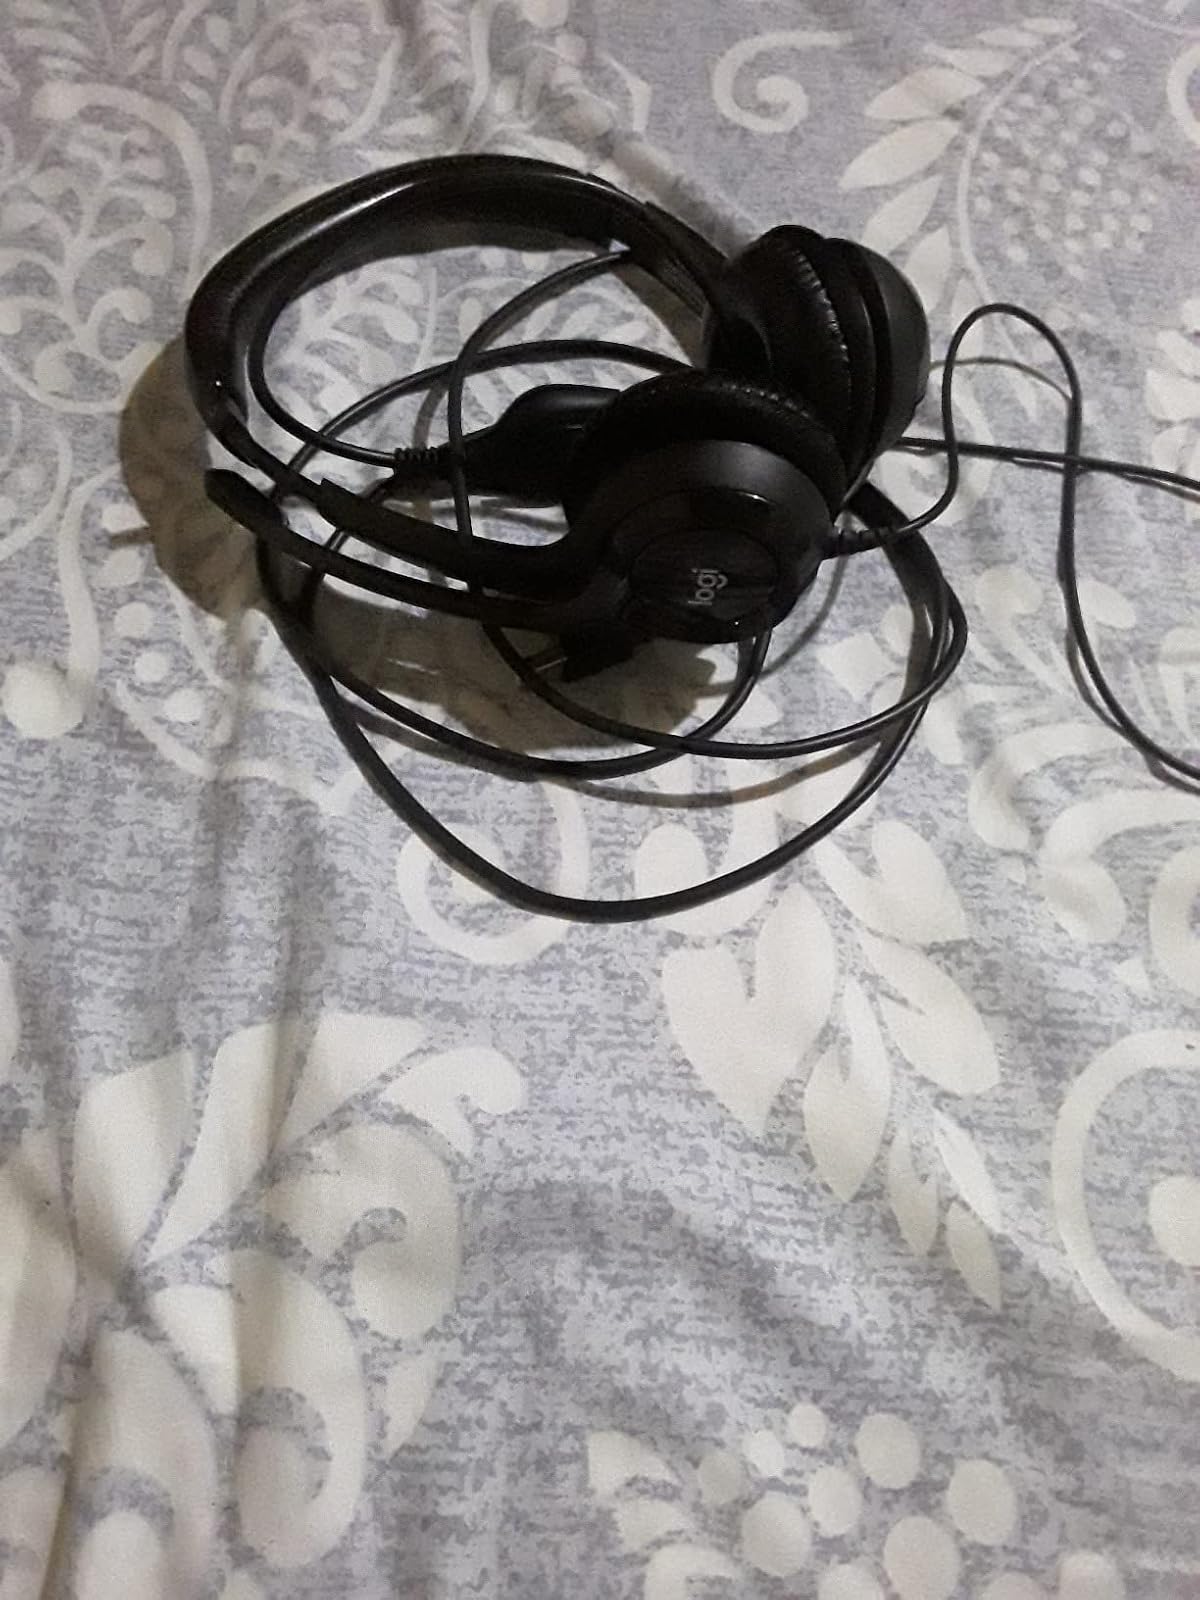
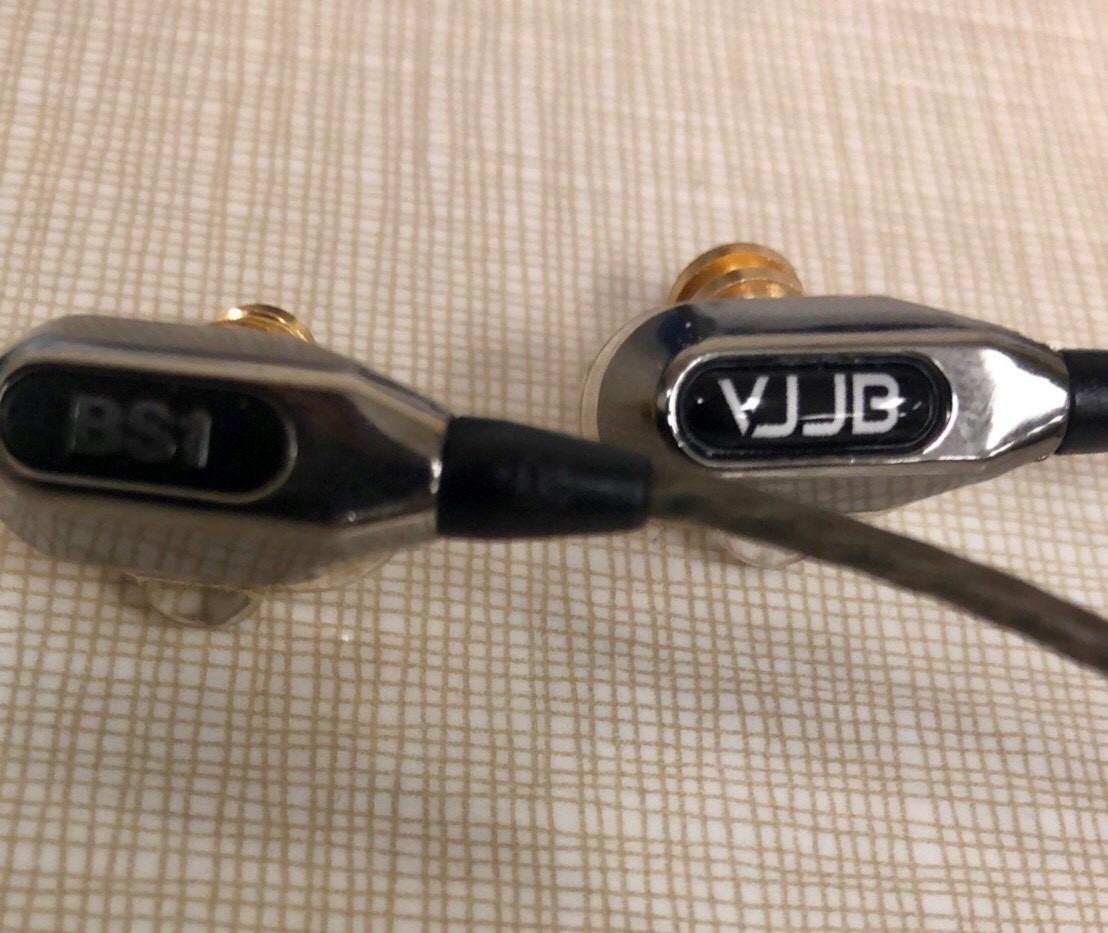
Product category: headphones
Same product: no